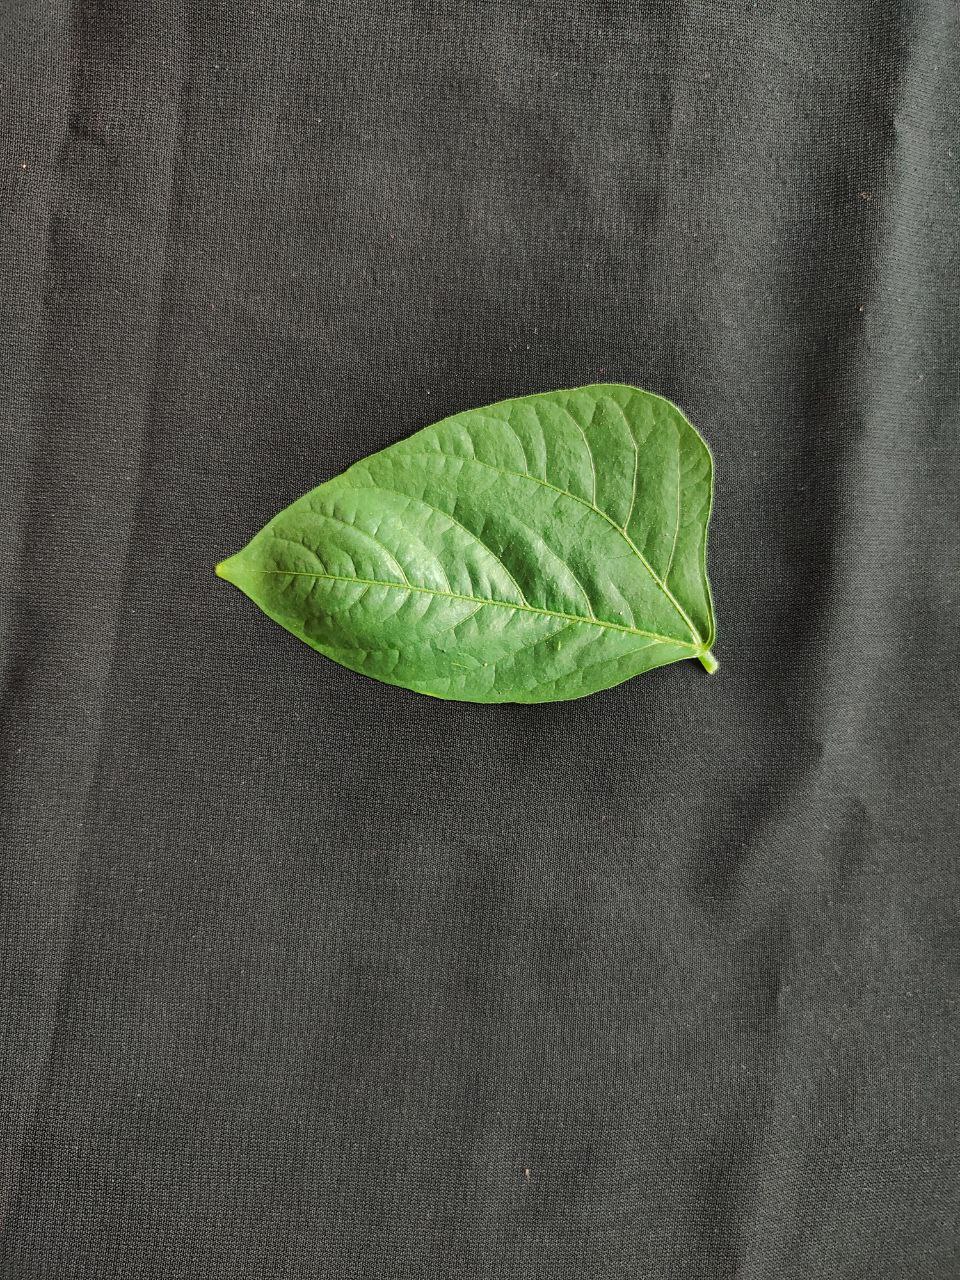
Crop: cowpea
Leaf condition: Fresh Leaf